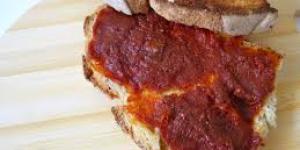
el original montadito con chorizo picante